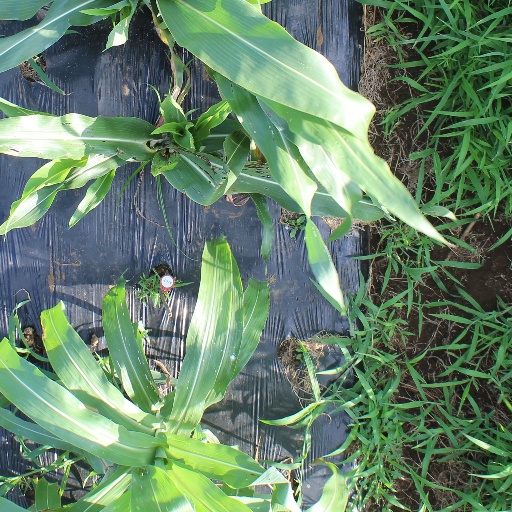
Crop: sorghum